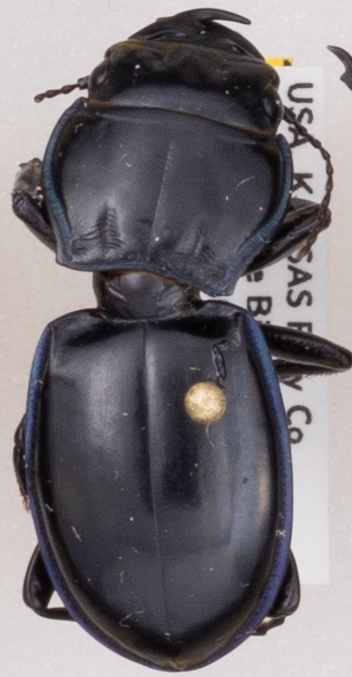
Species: Pasimachus elongatus
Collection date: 2020-08-10
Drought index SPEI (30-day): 0.992
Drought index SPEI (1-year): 0.746
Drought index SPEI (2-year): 2.09